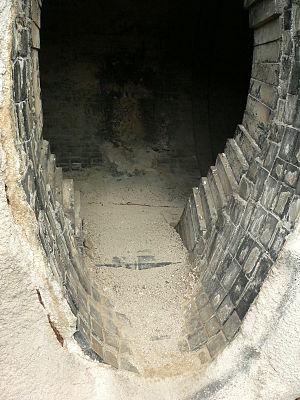
Un wagon-torpille, ou wagon-poche-tonneau, ou encore wagon-cigare est un wagon ferroviaire de grande taille conçu pour le transport de la fonte en fusion issue des hauts fourneaux.